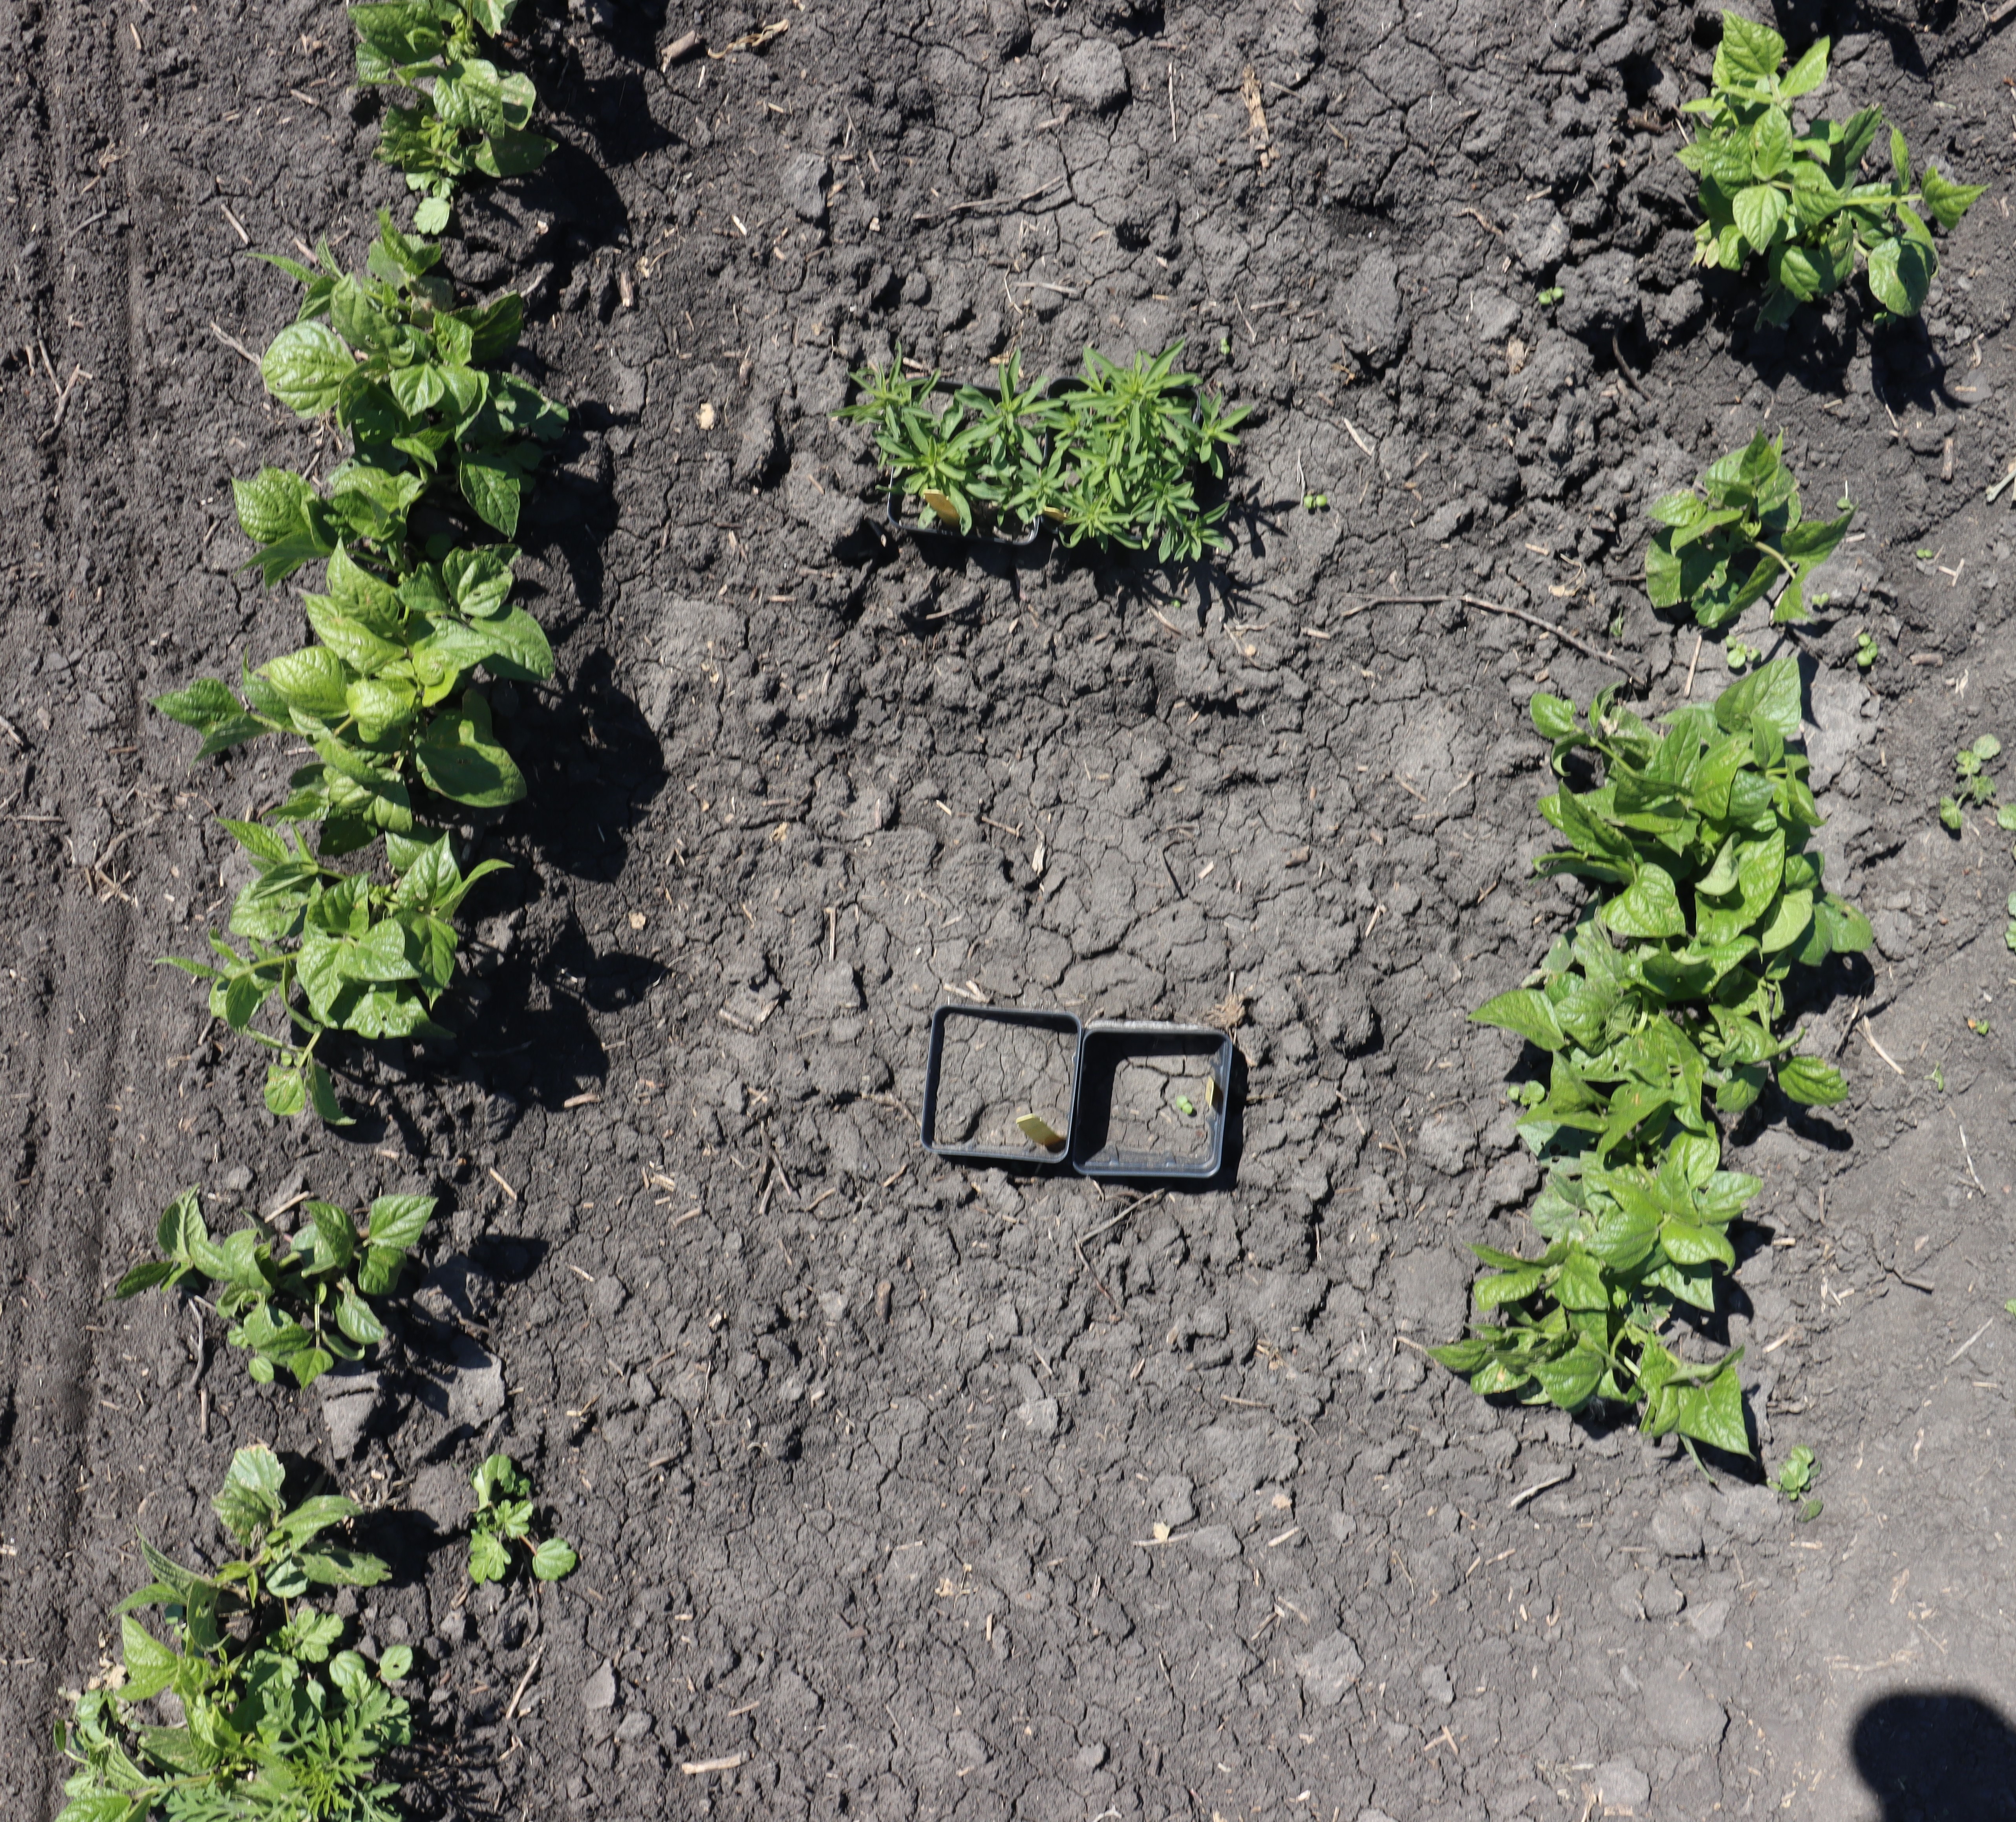
Crop: Black bean
Objects: Blackbean, Blackbean, Blackbean, Blackbean, Blackbean, Blackbean, Blackbean, Ragweed, Kochia, Kochia, Blackbean, Blackbean, Blackbean